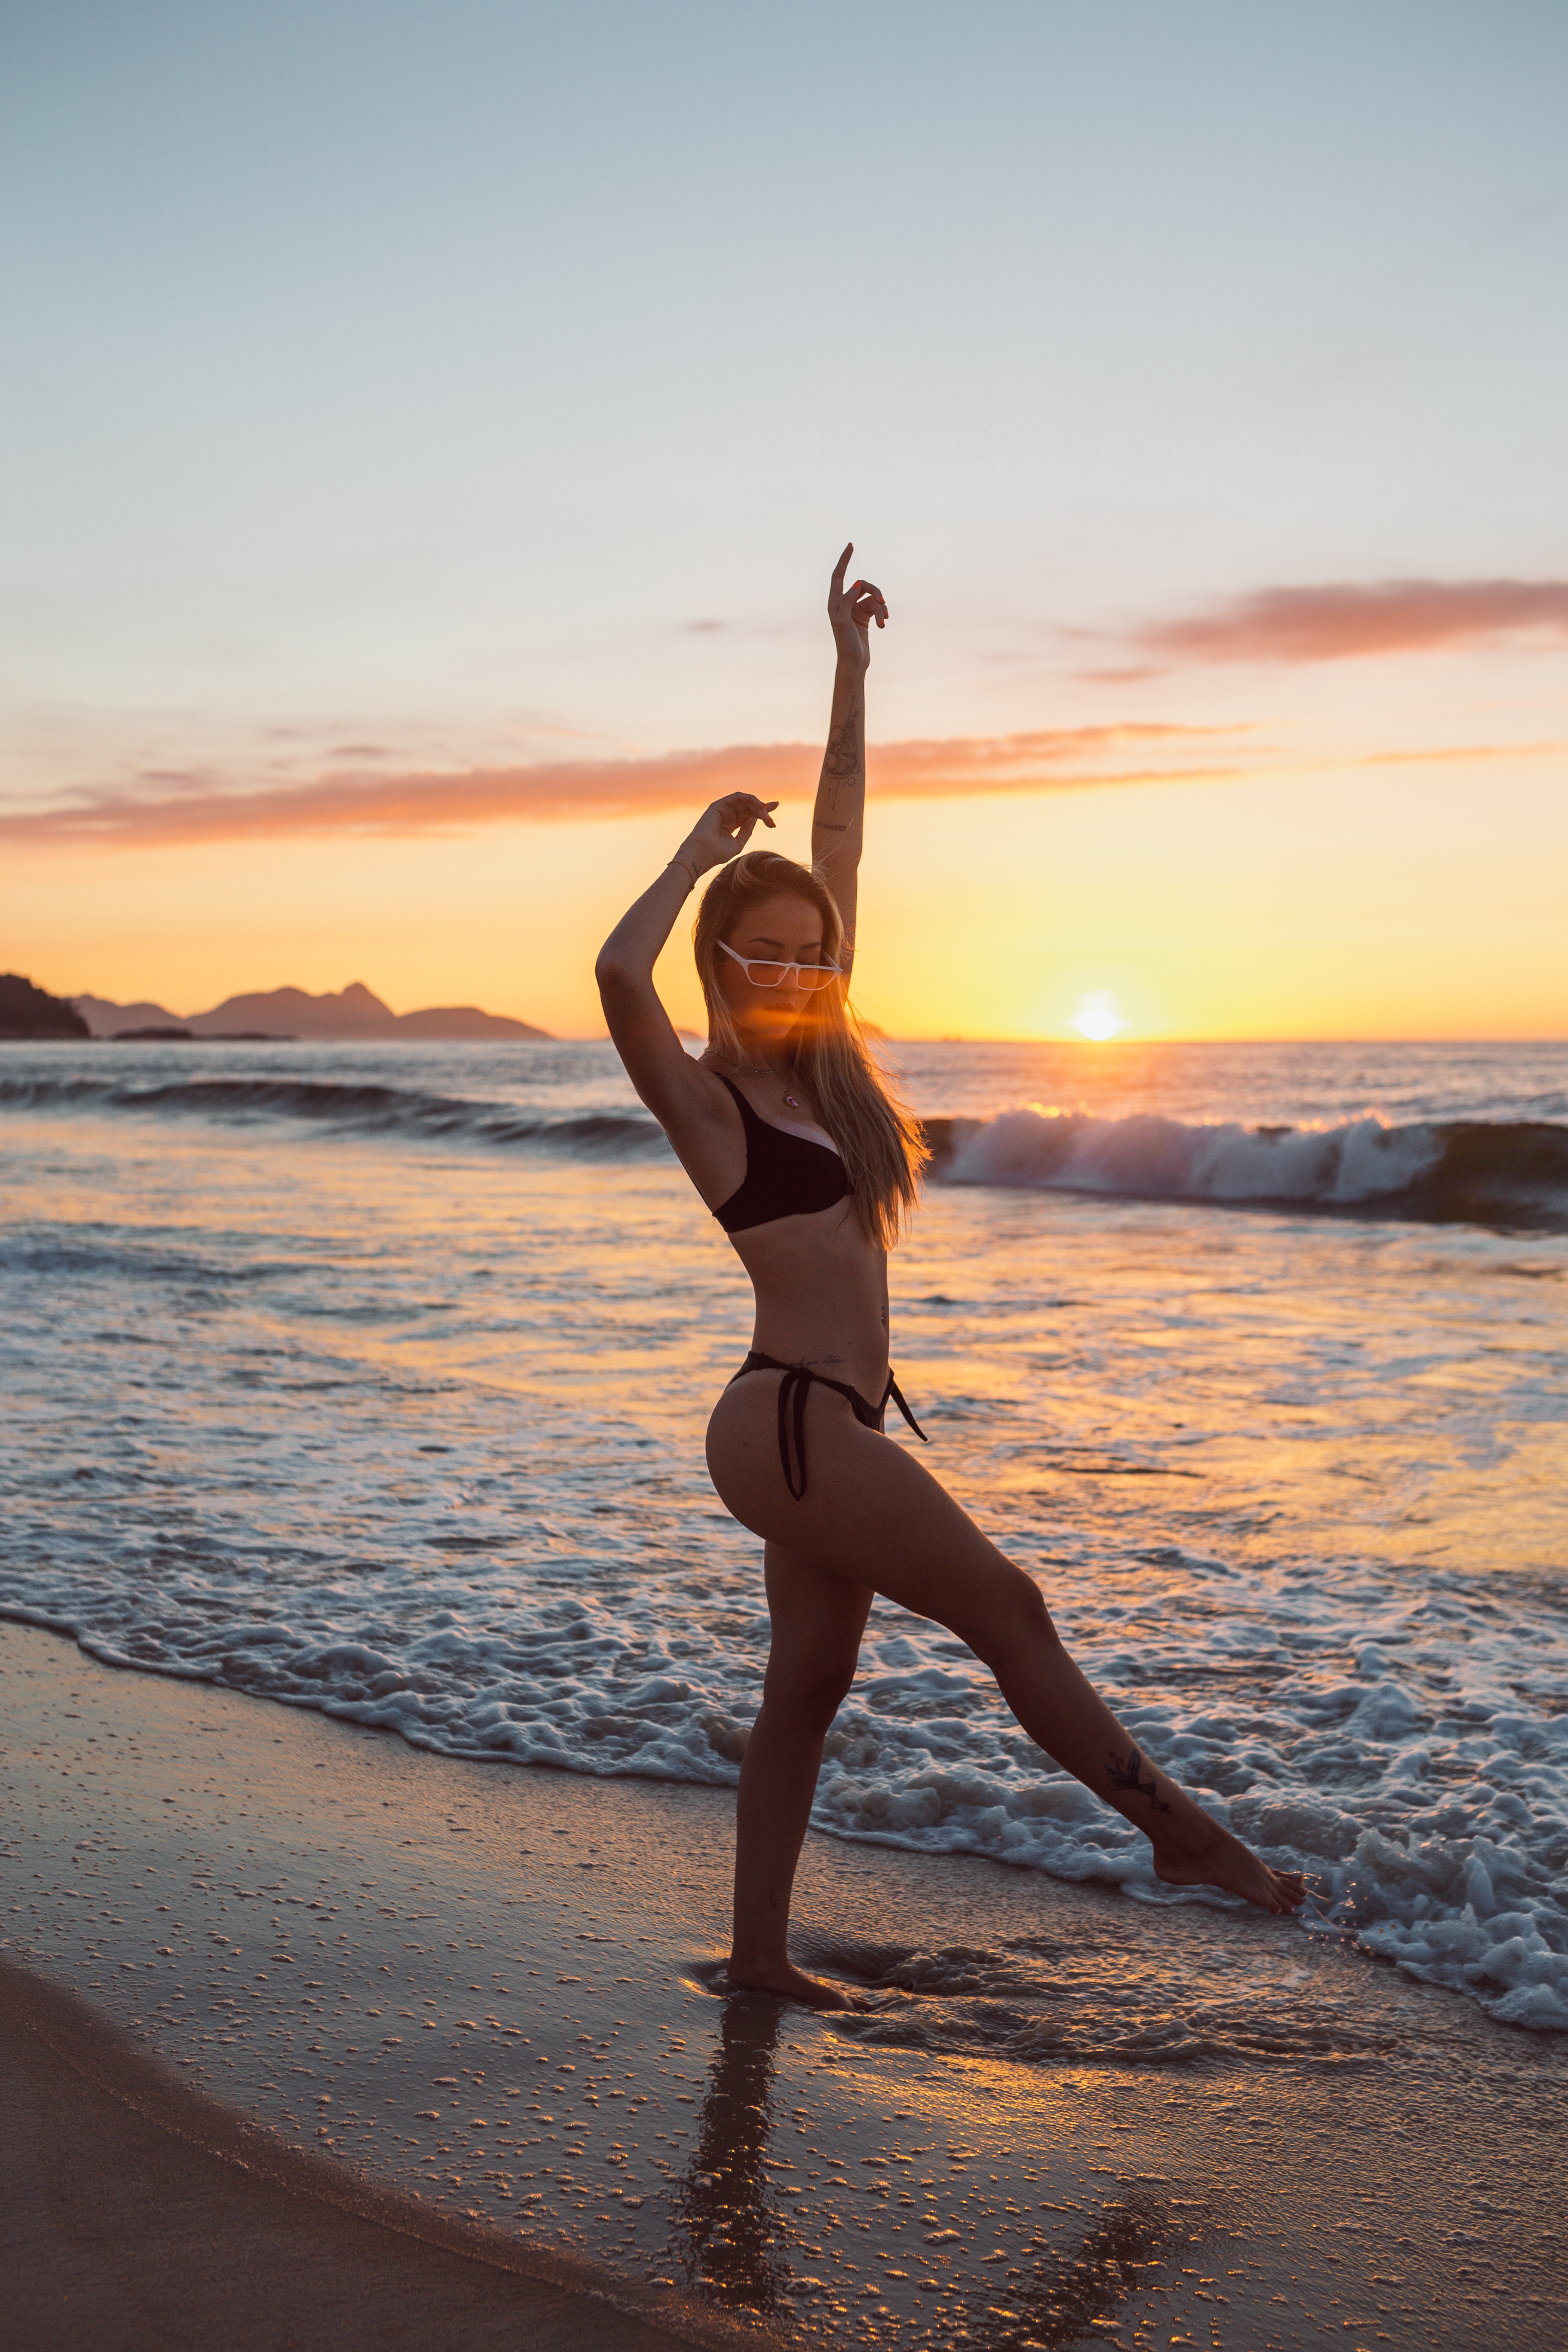
woman, sky, water, cloud, People on beach, leg, beach, People in nature, flash photography, happy, sunlight, coastal and oceanic landforms, thigh, sunset, barefoot, sunrise, landscape, swimwear, dusk, tree, leisure, wind wave, knee, physical fitness, horizon, sun, human leg, fun, sand, balance, afterglow, exercise, backlighting, ocean, running, wave, performing arts, recreation, tropics, reflection, evening, abdomen, stock photography, coast, bikini, sports, dawn, jumping, vacation, yoga, tide, undergarment, sea, photo shoot